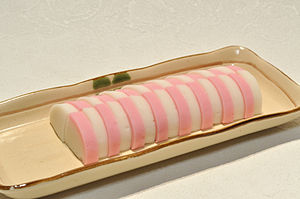
Osechi ryouri / Historie
Rød og hvid kamaboko der symboliserer den opstående sol.
Osechi ryouri er traditionelle japanske nytårsretter. Det er en tradition, der begyndte i Heian-perioden. Osechi kan nemt kendes på deres specielle æsker, der minder om bento-bokse. Ligesom bento-bokse stables juubako ofte før og efter brug.